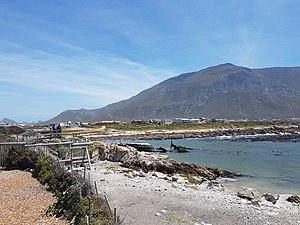
Betty's Bay est une petite ville de villégiature située sur la côte de l'Overberg, une région de la province du Cap-Occidental, en Afrique du Sud.